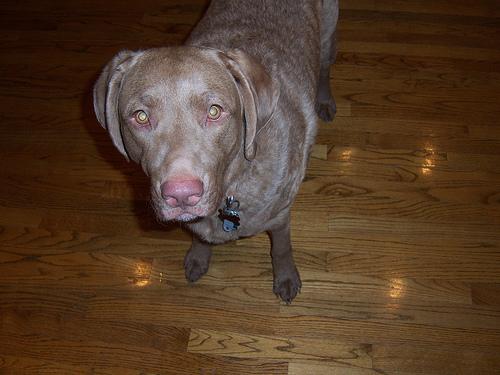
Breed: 215-n000075-Chesapeake_Bay_retriever